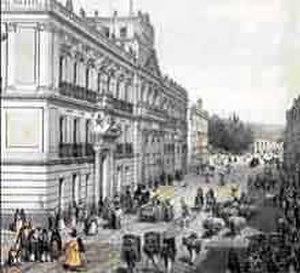
Par réformes bourboniennes on entend en Espagne le processus de réforme de l’État et l’ensemble des mesures législatives que cette réforme permit aux Bourbons d’Espagne de prendre dans les domaines politique, économique, militaire, social et culturel tout au long du XVIIIᵉ siècle, plus particulièrement sous le règne des rois Ferdinand VI et Charles III ; le terme peut s’entendre aussi comme une période bien définie dans l’histoire de l’Espagne, celle englobant les règnes successifs des souverains Bourbons Philippe V, Ferdinand VI, Charles III, Charles IV et Ferdinand VII. Les réformes ainsi menées devaient s’appliquer aussi bien dans la Péninsule que dans les Indes.
Andrés Manuel del Río Fernández est un chimiste et géologue hispano-mexicain qui découvrit l'élément chimique vanadium.